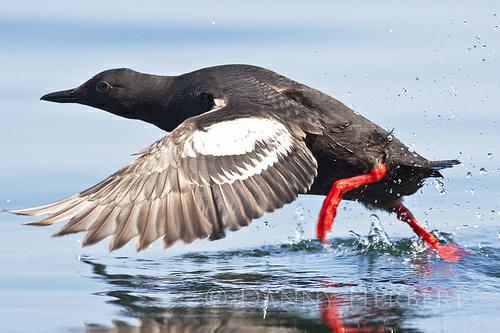
A photo of a pigeon guillemot